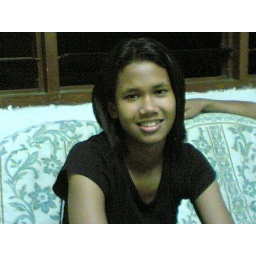
girl in black